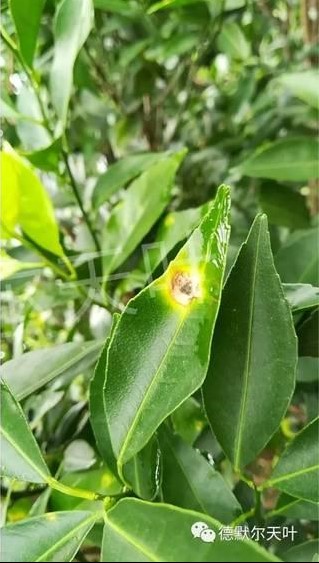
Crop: unknown
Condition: citrus_citrus_canker